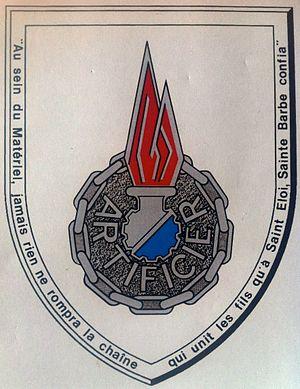
Insigne de tradition des artificiers du SIMu.
Le service interarmées des munitions est un organisme interarmées des forces armées françaises créé par un arrêté le 25 mars 2011. Il est constitué de pyrotechniciens de l'Armée de Terre, des mécaniciens armements de l'Armée de l'Air, de pyrotechniciens de la Marine et de personnel civil de la Défense, dont des ouvriers d'État en pyrotechnie.
Le terme artificier est utilisé pour parler de plusieurs métiers différents mais ayant une base commune, la manipulation des poudres et explosifs.